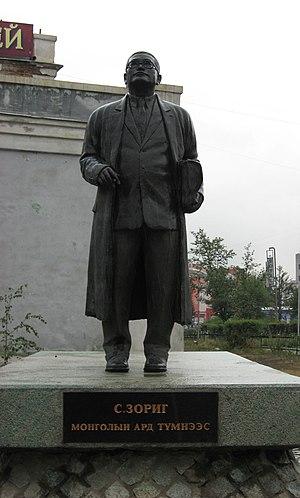
La Révolution démocratique de 1990 en Mongolie était une révolution démocratique qui démarra avec des grèves de la faim destinées à renverser la République populaire mongole pour aboutir à l'actuelle République de Mongolie et à la rédaction d'une nouvelle constitution. Elle était principalement menée par de jeunes manifestants sur la place Sükhbaatar dans la capitale Oulan-Bator. Elle s'acheva par la démission du gouvernement autoritaire sans effusion de sang. Les organisateurs furent des gens tels que Sanjaasürengiyn Zorig, Erdeniin Bat-Üül, Bat-Erdeniyn Batbayar, et Tsakhiagiyn Elbegdorj.